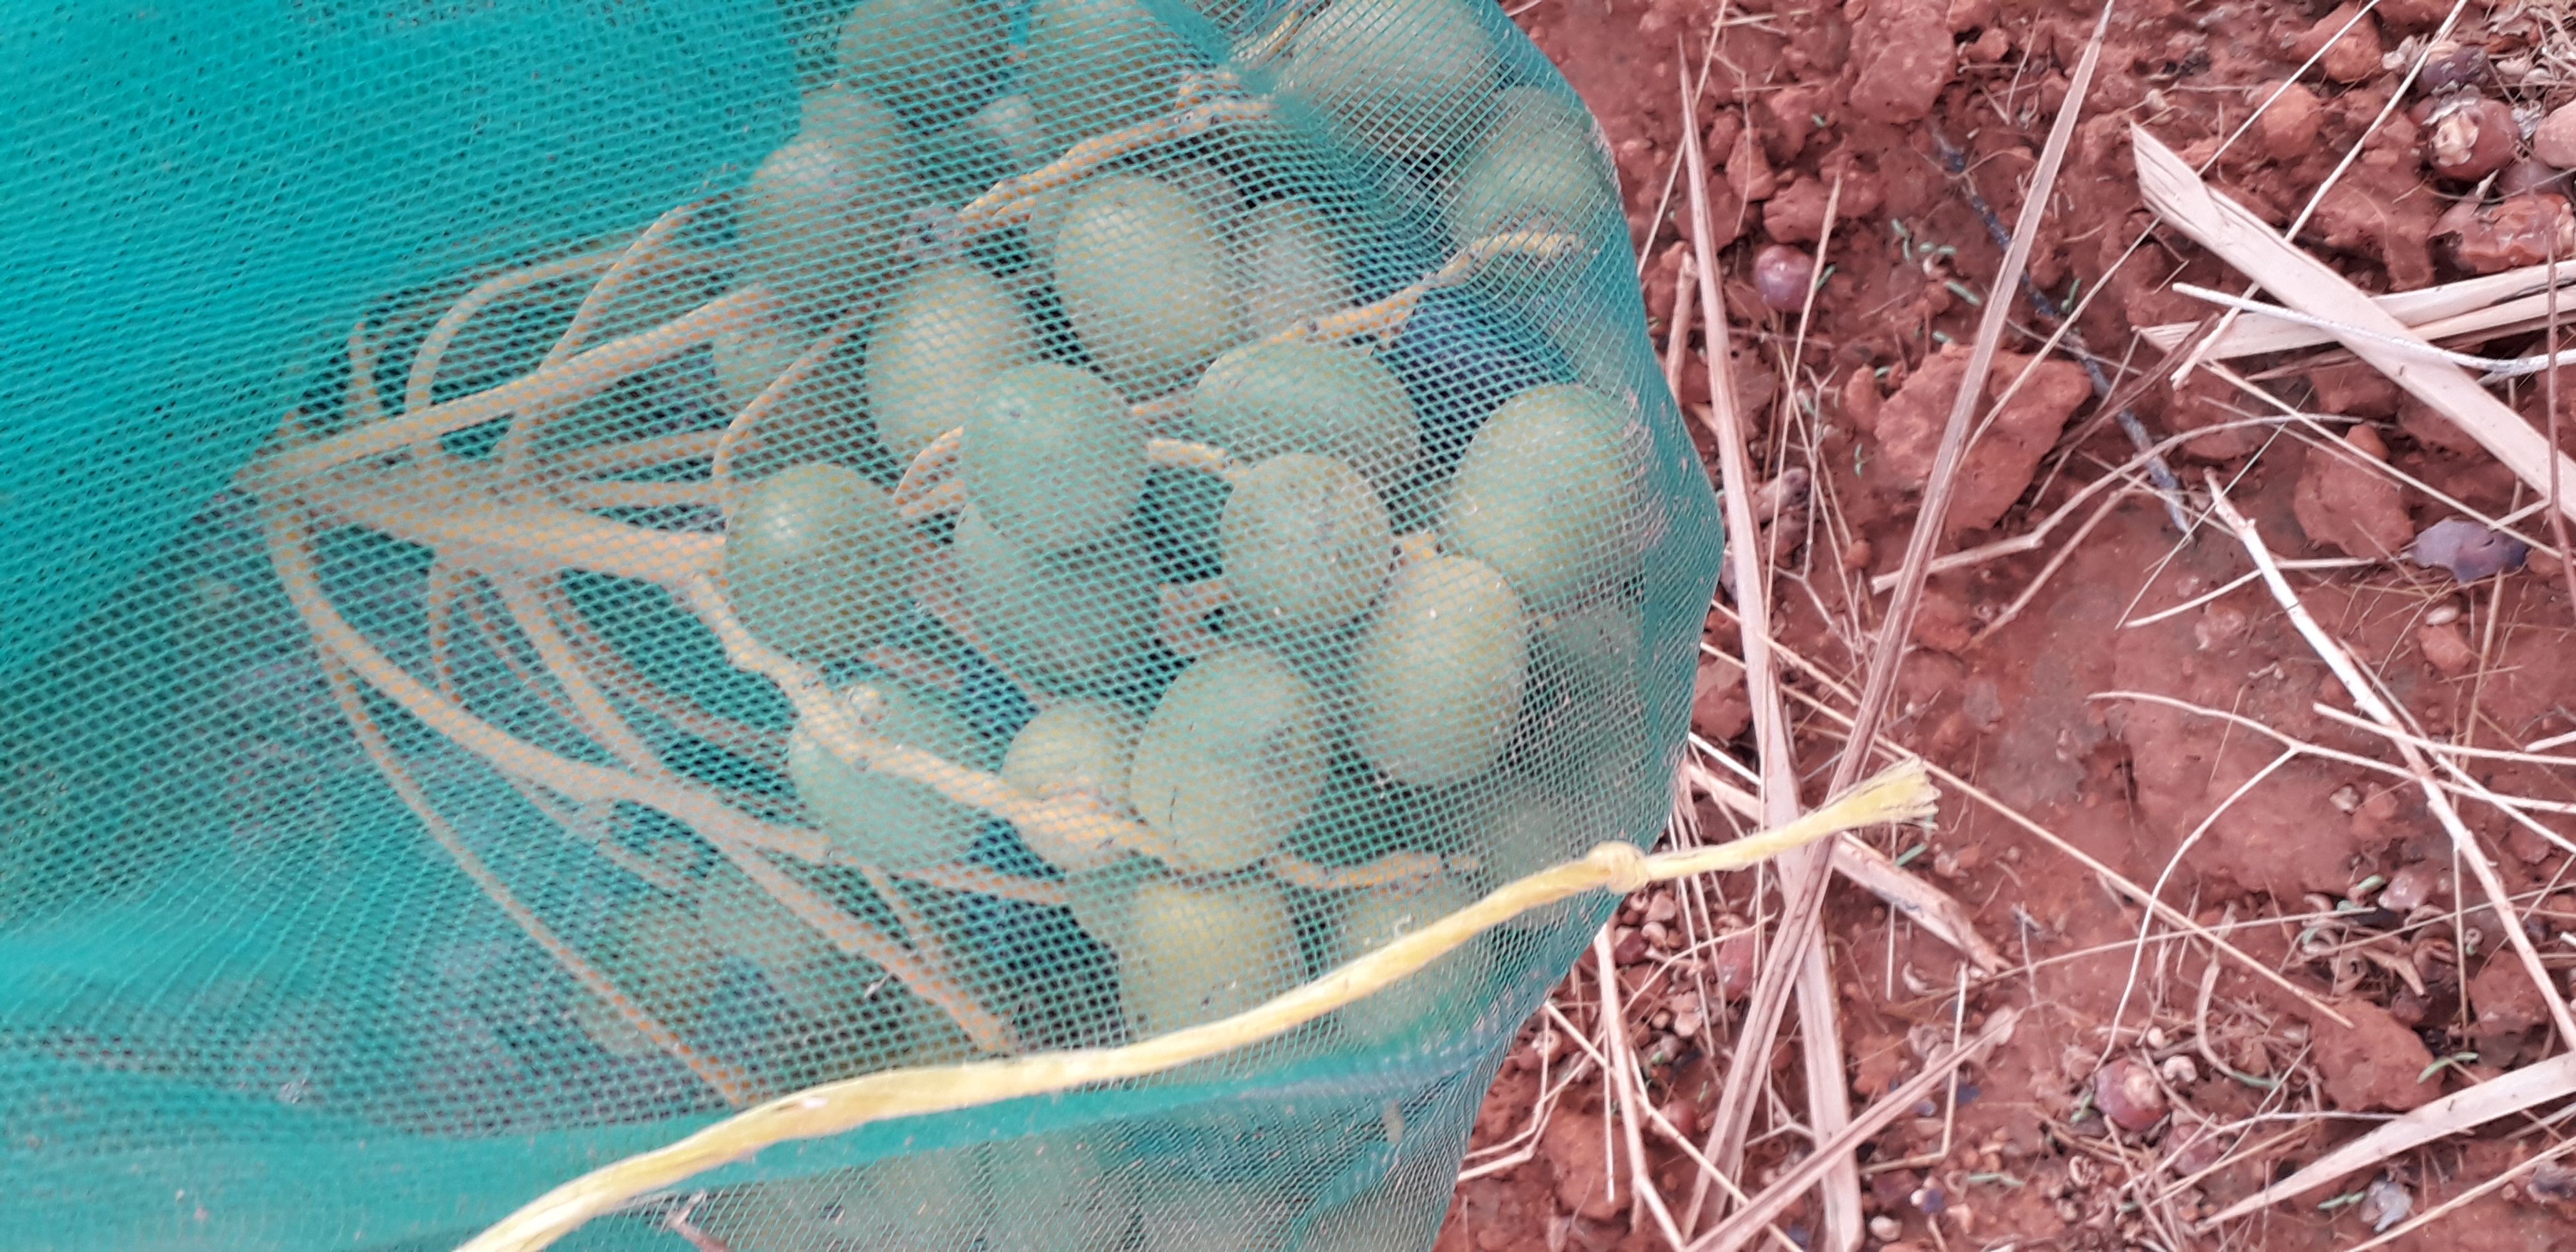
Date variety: kholt